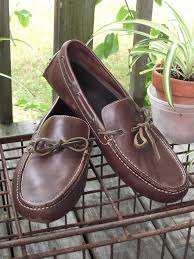
Label: Boat